Korean mythology

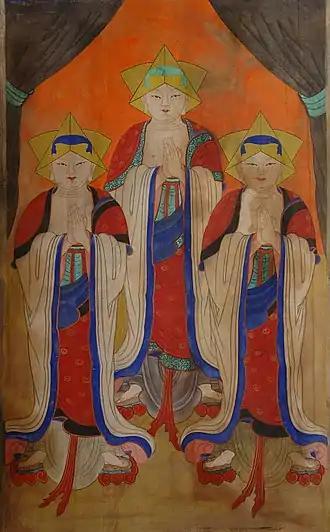
Painting of 3 Asian people facing front, orange background.

All versions share the following basic narrative structure. Danggeum-aegi is the virgin daughter of a nobleman. When her parents and brothers are temporarily absent, a Buddhist priest comes on an alms round to her house. Danggeum-aegi gives alms in the form of rice, but the priest usually stalls for time by spilling all the rice that she gives, so that she must pick them up and offer them again.